Mühlau

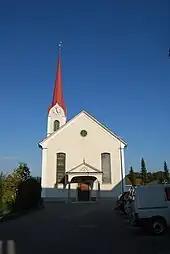
Mühlau church

From the , 666 or 68.0% were Roman Catholic, while 165 or 16.8% belonged to the Swiss Reformed Church.